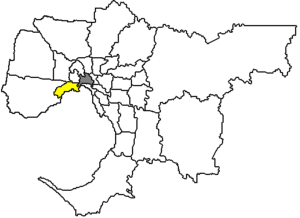
La ville d'Hobsons Bay, en anglais The City of Hobsons Bay, est une zone d'administration locale à l'ouest du centre ville de Melbourne au Victoria en Australie.